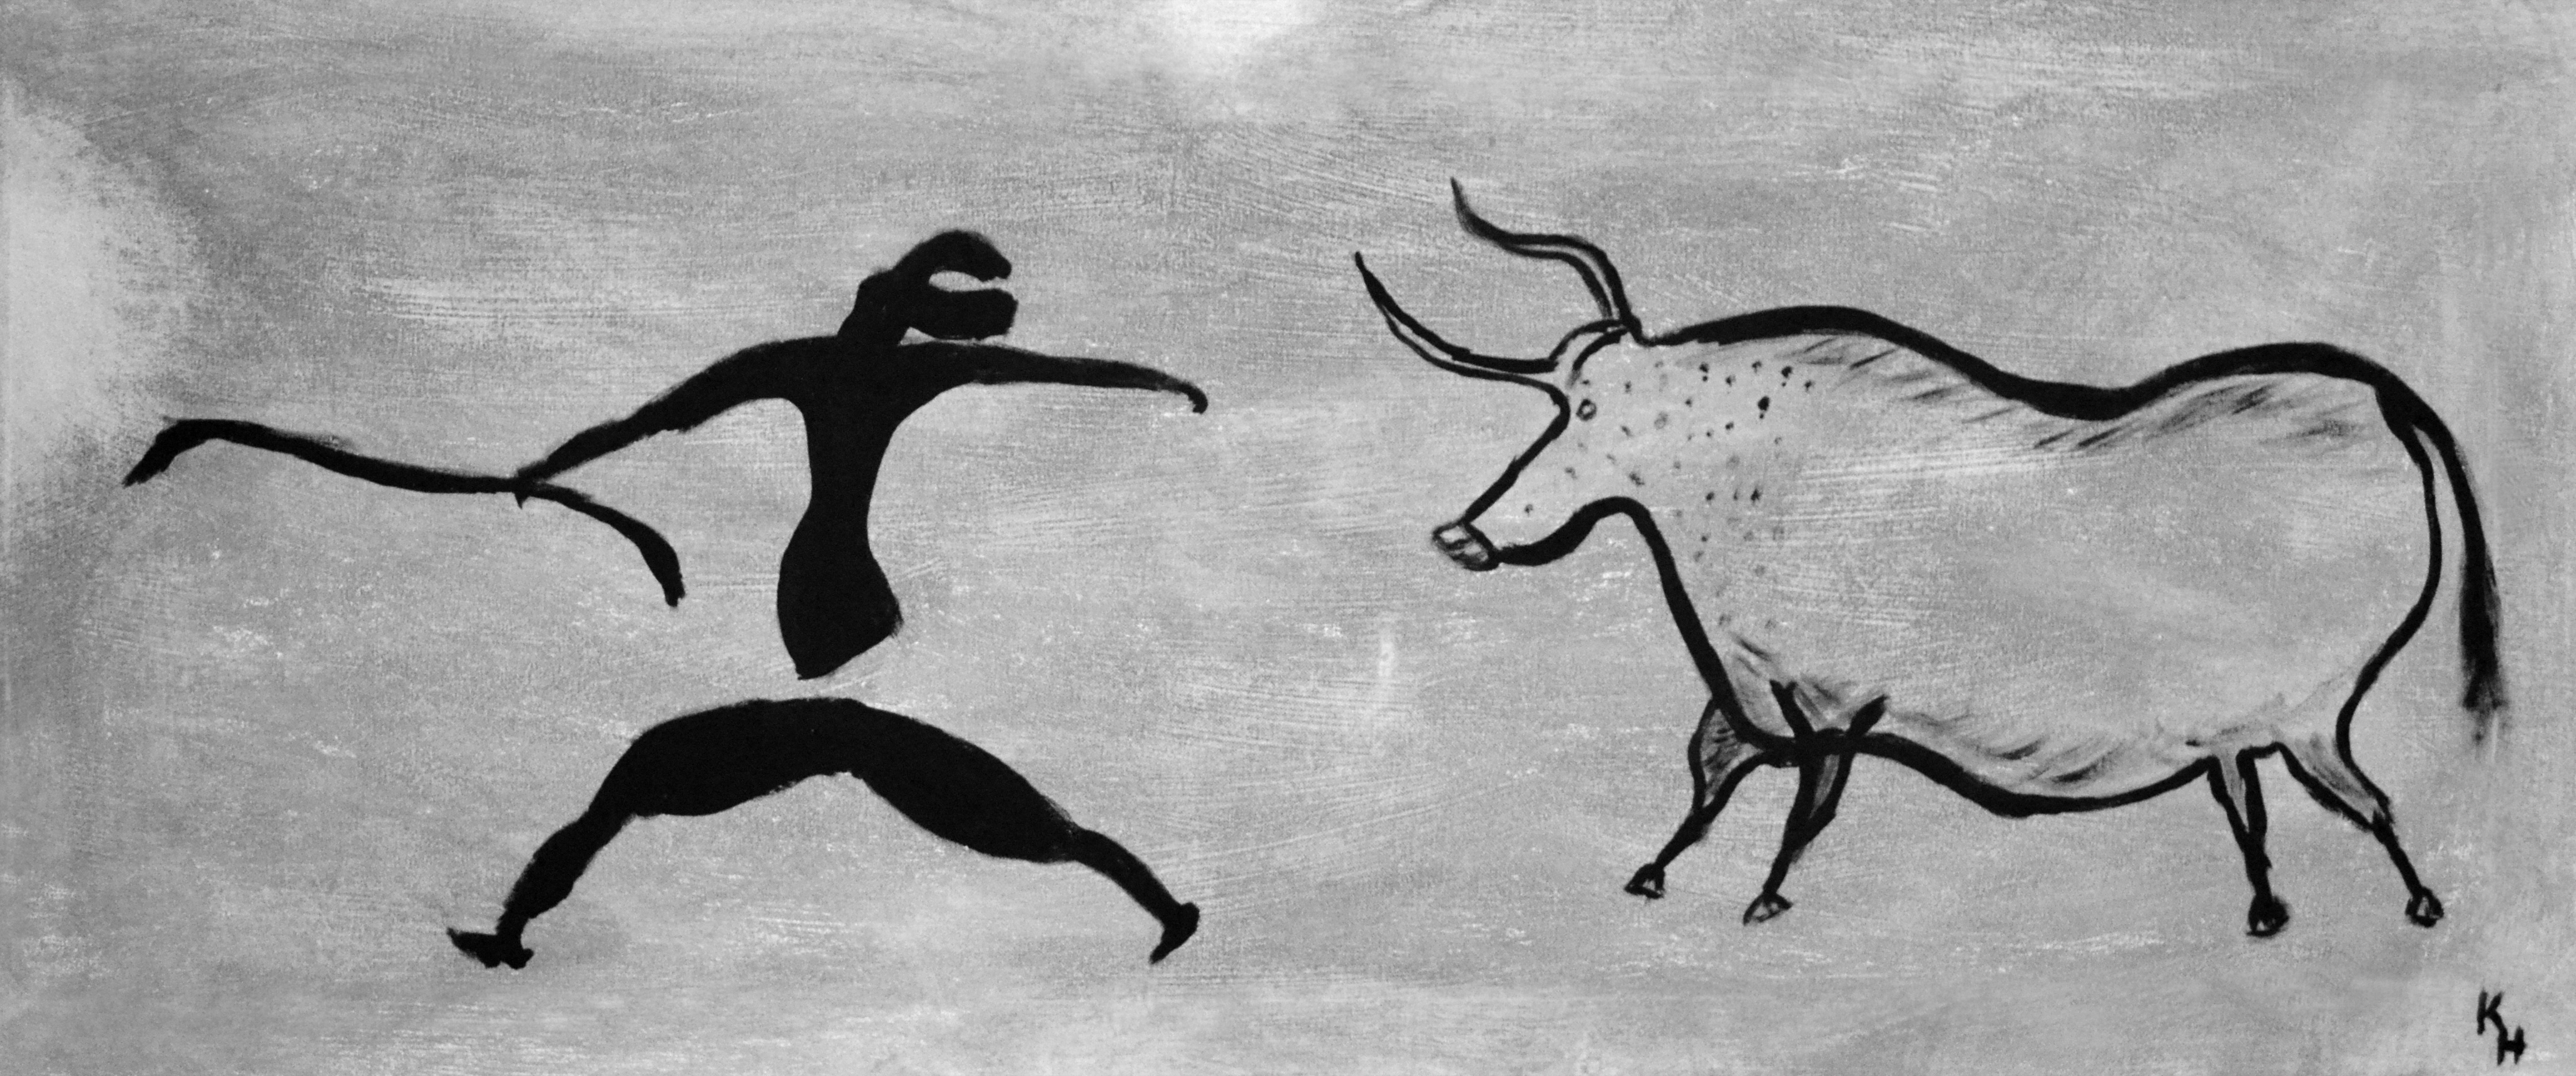
abstract, black and white, run, animal, arch, cave, human, monochrome, painting, interior design, bull, race, art, sketch, drawing, illustration, mural, history, image, stylish, ox, modern art, monochrome photography, stone age, cave paintings, lascaux, modeled after